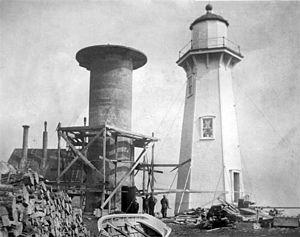
Début de la construction du nouveau phare, à côté de l'ancien, en 1907.
Le phare du Cap-de-la-Madeleine est une station d'aide à la navigation du fleuve Saint-Laurent située à Sainte-Madeleine-de-la-Rivière-Madeleine dans la Gaspésie–Îles-de-la-Madeleine au Québec. Le phare a été désigné comme phare patrimonial en 2016.